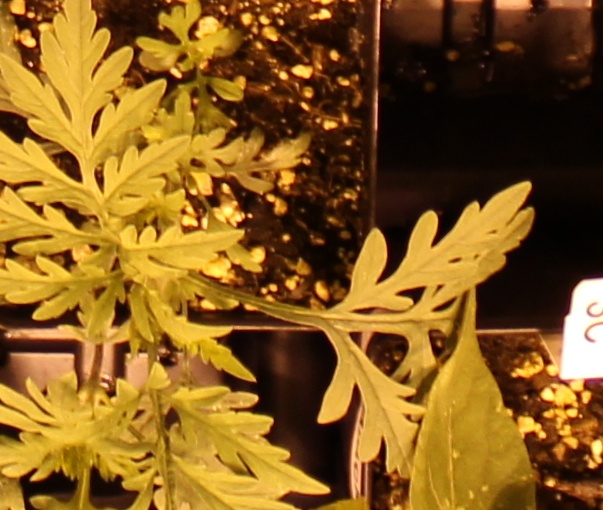
Label: Ragweed